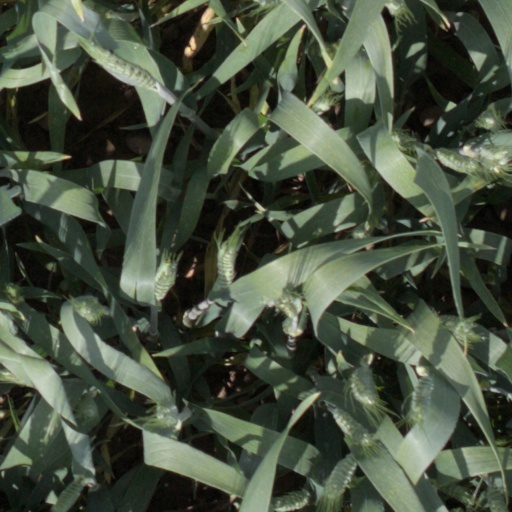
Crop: wheat